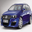
Label: automobile